Black Russian

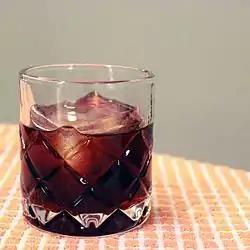
A black Russian cocktail

The Black Russian is a cocktail of vodka and coffee liqueur. It contains 50 ml vodka and 20 ml coffee liqueur, per IBA specified ingredients.